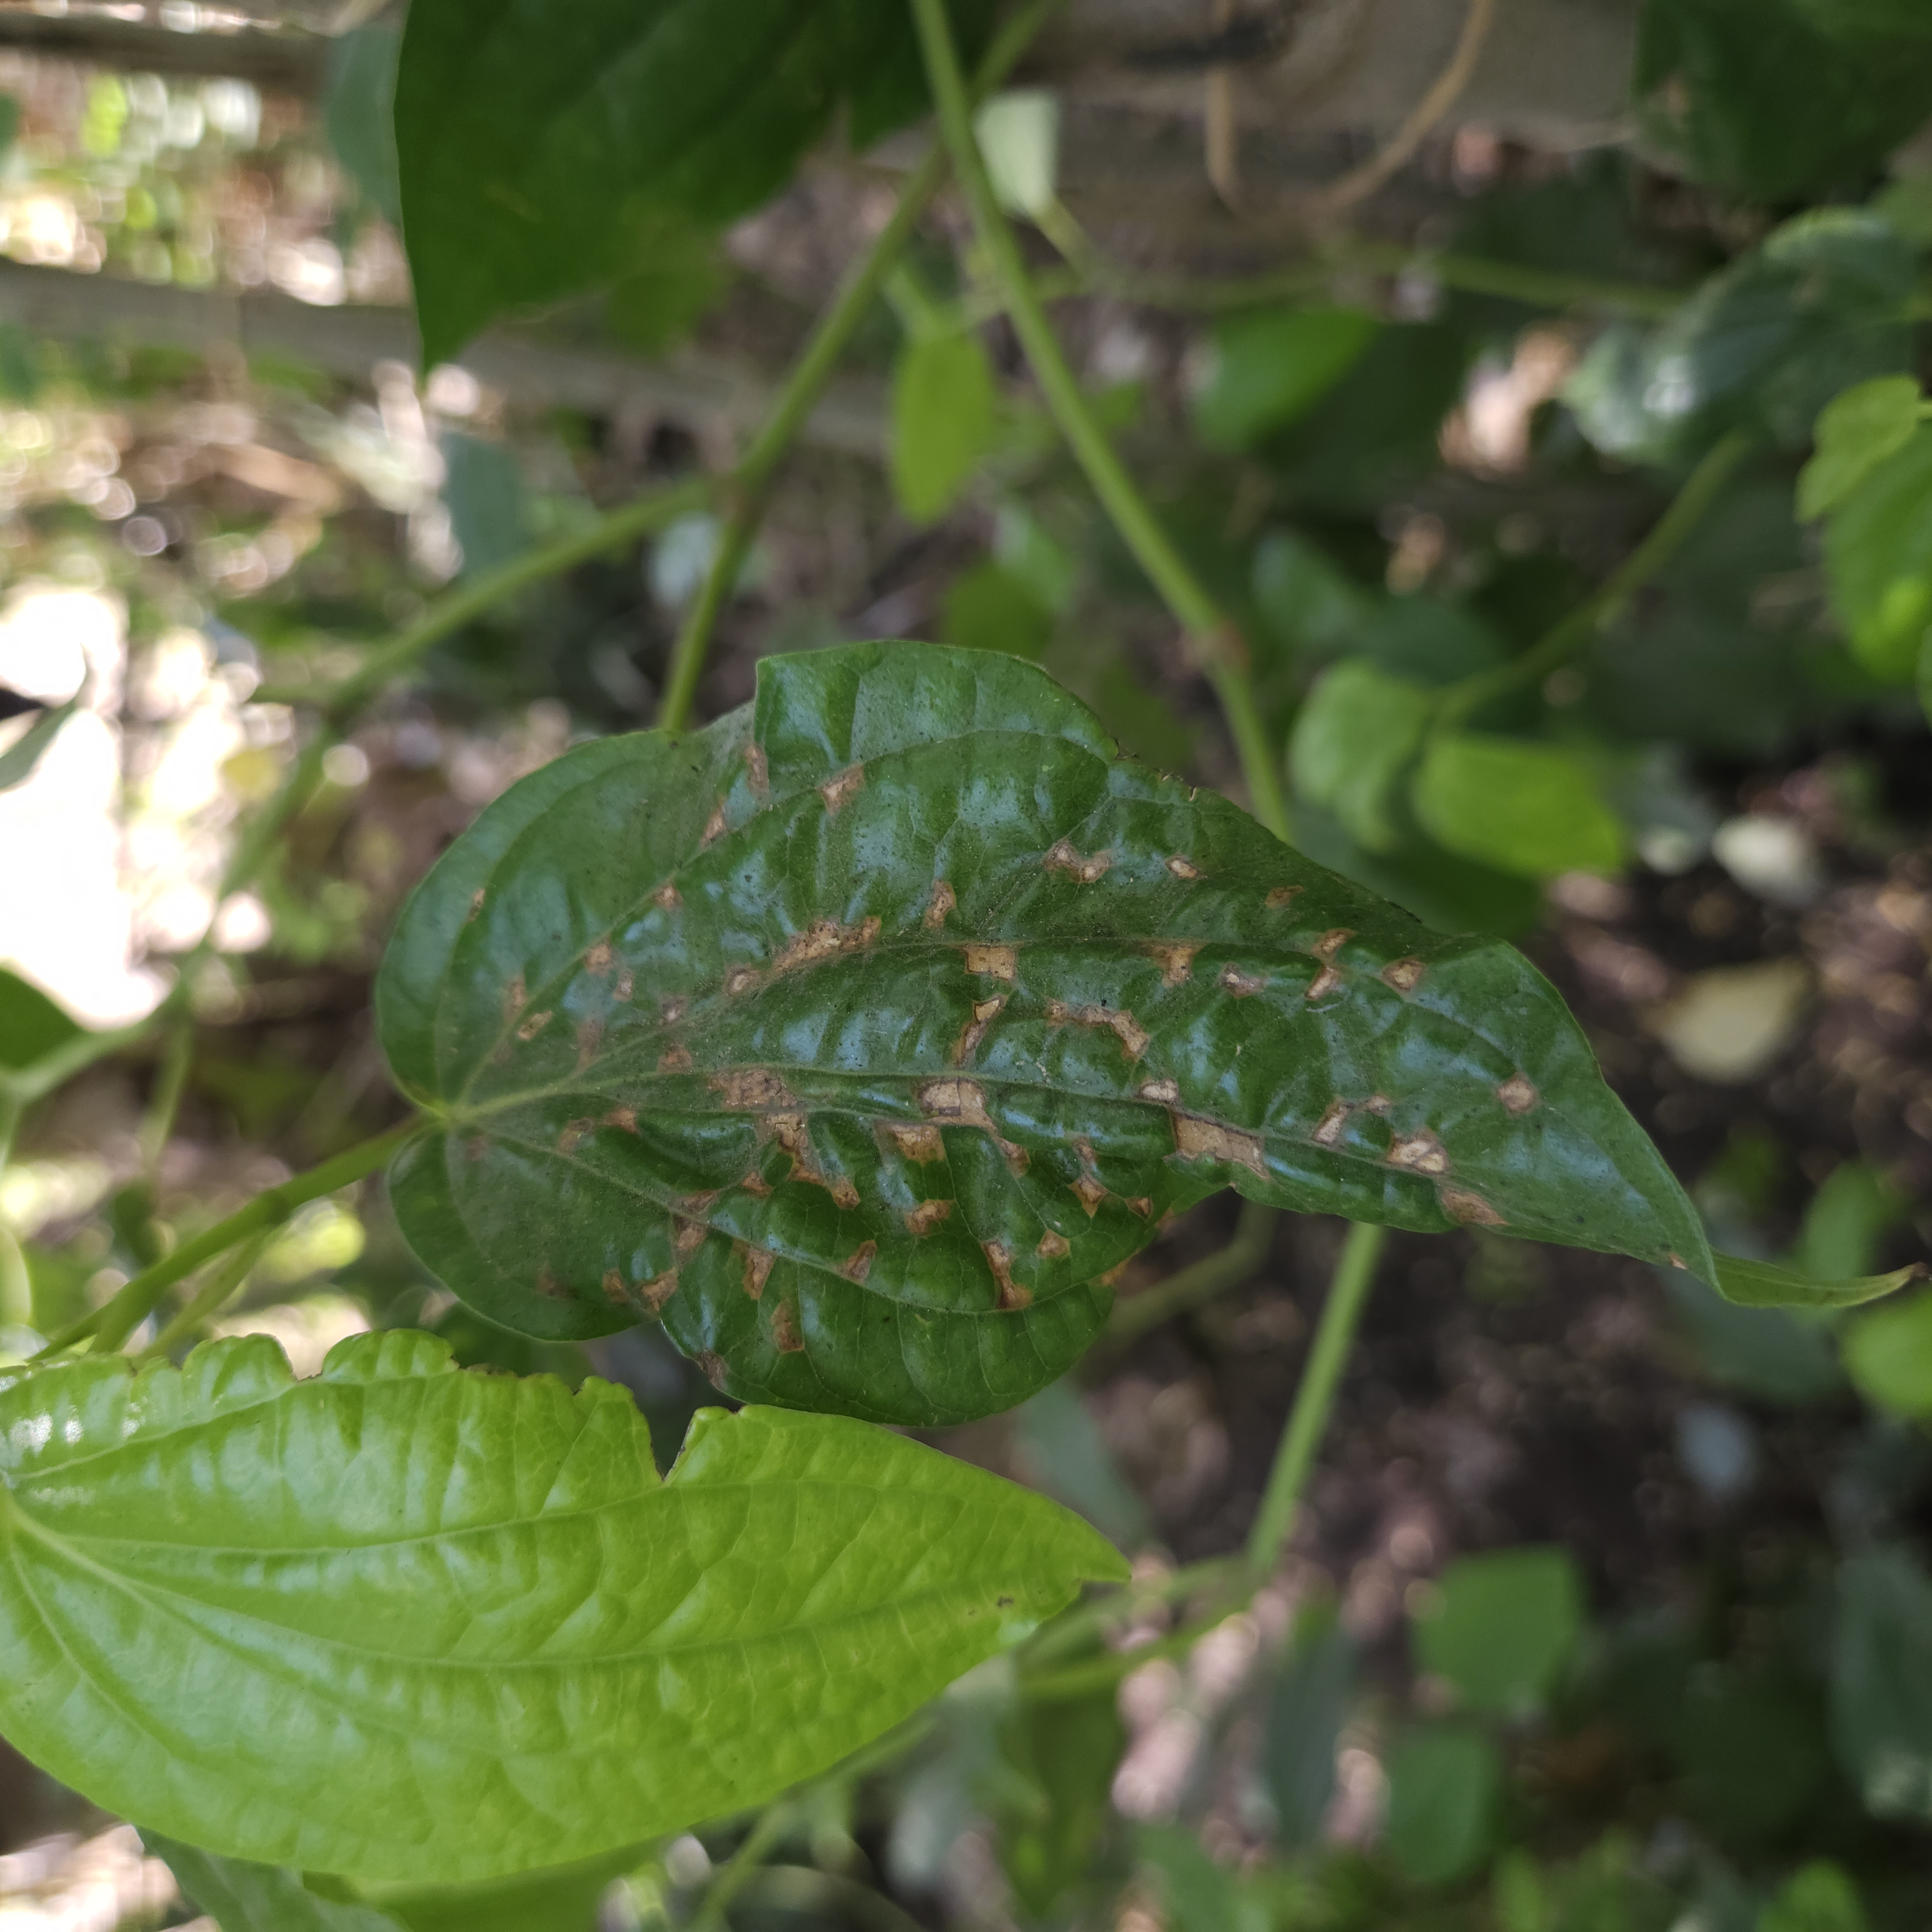
Label: Diseased